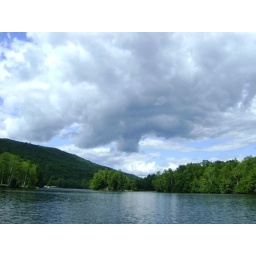
Storm clouds moving in over the lake along with blue sky.